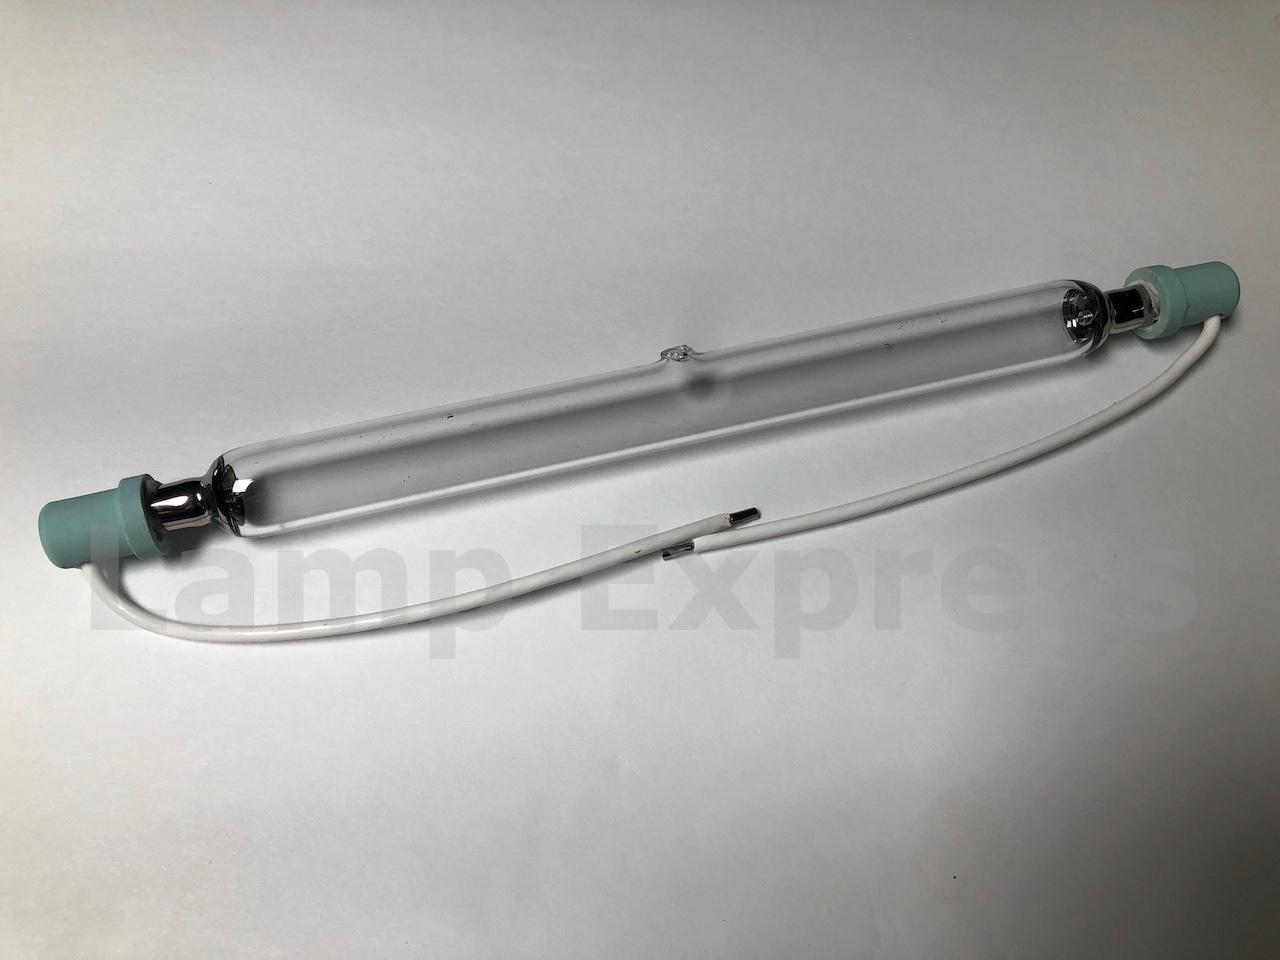
UVL/3307M
Brand: SPDI
The SPDI UVL/3307M compatible * lamp, is a high quality bulb made with the finest raw materials. It is designed to provide high actinic output and long service life. The optimized spectral output guarantees rapid curing and short exposure times with the industries best dot to dot quality. The 250 mm long UVL/3307M has a factory warranty of 600 hours. optimized spectral output short exposure times short curing times customer approved Length: 250 mm Spectrum: FE Warranty: 600 hours * a compatible lamp is not the OEM lamp, but a Lamp Express designed replacement lamp, that matches or exceeds the original specification. Notes: Agfa Anapurna M2, Anapurna M2540 FB, M2500 Dilli Neo Titan UVT-1604D, Titan FB2513-06DW Integration Technologies SubZero 170 D, Jetrix 2030 various other printers Having trouble finding the right lamp for your system? With over 30 years of experience, you can be sure that Lamp Express will find or manufacture the perfect bulb for your equipment. Please contact us for more information. 907137-7200,UVL/3307M,UVL/3307M,SPDI UVL/3307M,SPDI UVL/3307M metal halide lamp,SPDI UVL/3307M lamp,SPDI UVL/3307M bulb,SPDI UVL/3307M discharge lamp,SPDI UV Inkjet lamp,SPDI UV Inkjet bulb,SPDI UV Inkjet discharge lamp,SPDI UVL/3307M,UVL/3307M,UVL/3307M
Category: Cameras & Optics > Photography > Darkroom > Developing & Processing Equipment > Darkroom Sinks